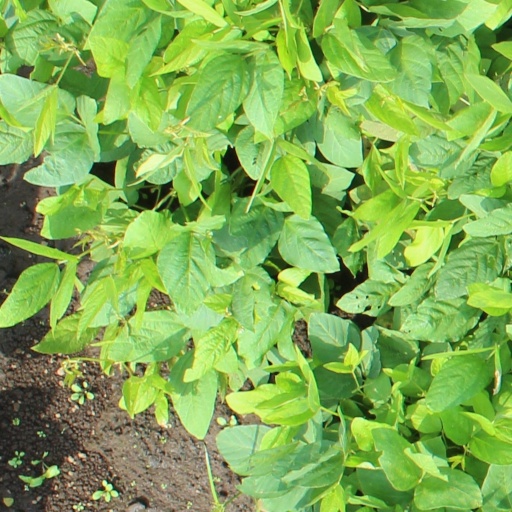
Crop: soybean